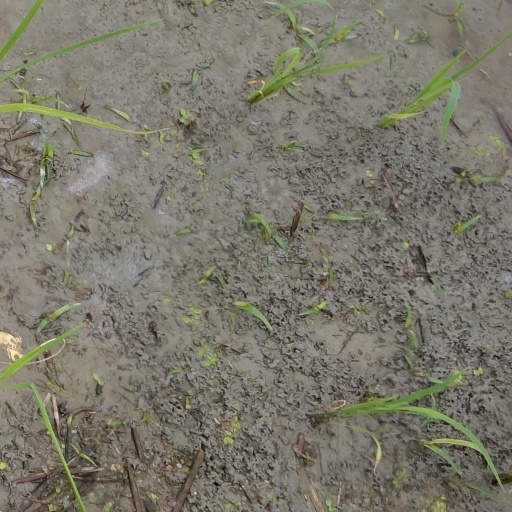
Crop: rice